Critical approaches to Hamlet

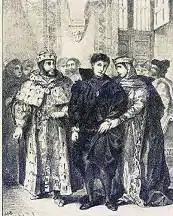
Hamlet's statement in this scene that his dark clothing is merely an outward representation of his inward grief is an example of his strong rhetorical skill.

Much of the play's language embodies the elaborate, witty vocabulary expected of a royal court. This is in line with Baldassare Castiglione's work, "The Courtier" (published in 1528), which outlines several courtly rules, specifically advising servants of royals to amuse their rulers with their inventive diction. Osric and Polonius seem to especially respect this suggestion. Claudius' speech is full of rhetorical figures, as is Hamlet's and, at times, Ophelia's, while Horatio, the guards, and the gravediggers use simpler methods of speech. Claudius demonstrates an authoritative control over the language of a King, referring to himself in the first person plural, and using anaphora mixed with metaphor that hearkens back to Greek political speeches. Hamlet seems the most educated in the rhetoric of all the characters, using anaphora, as the king does, but also asyndeton and highly developed metaphors, while at the same time managing to be precise and unflowery (as when he explains his inward emotion to his mother, saying "But I have that within which passes show, / These but the trappings and the suits of woe."). His language is very self-conscious and relies heavily on puns. Especially when pretending to be mad, Hamlet uses puns to reveal his true thoughts, while at the same time hiding them. Psychologists have since associated a heavy use of puns with schizophrenia.